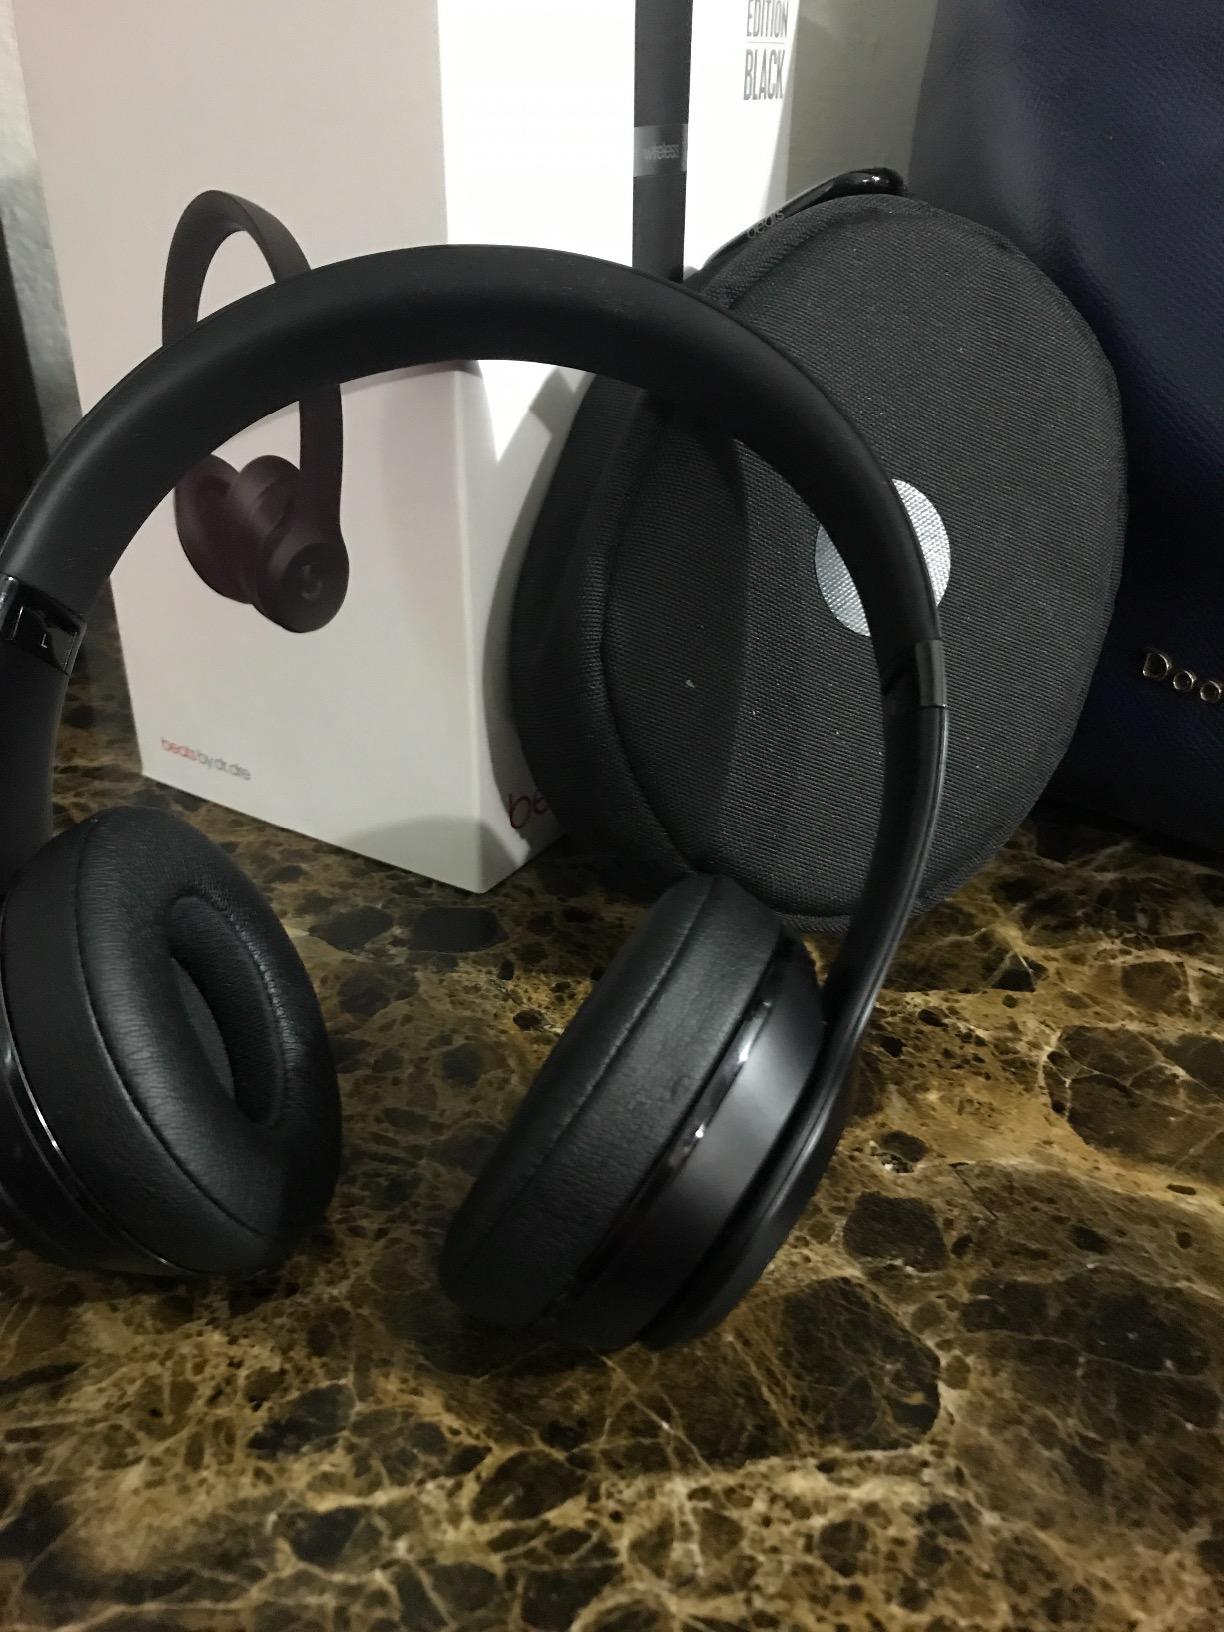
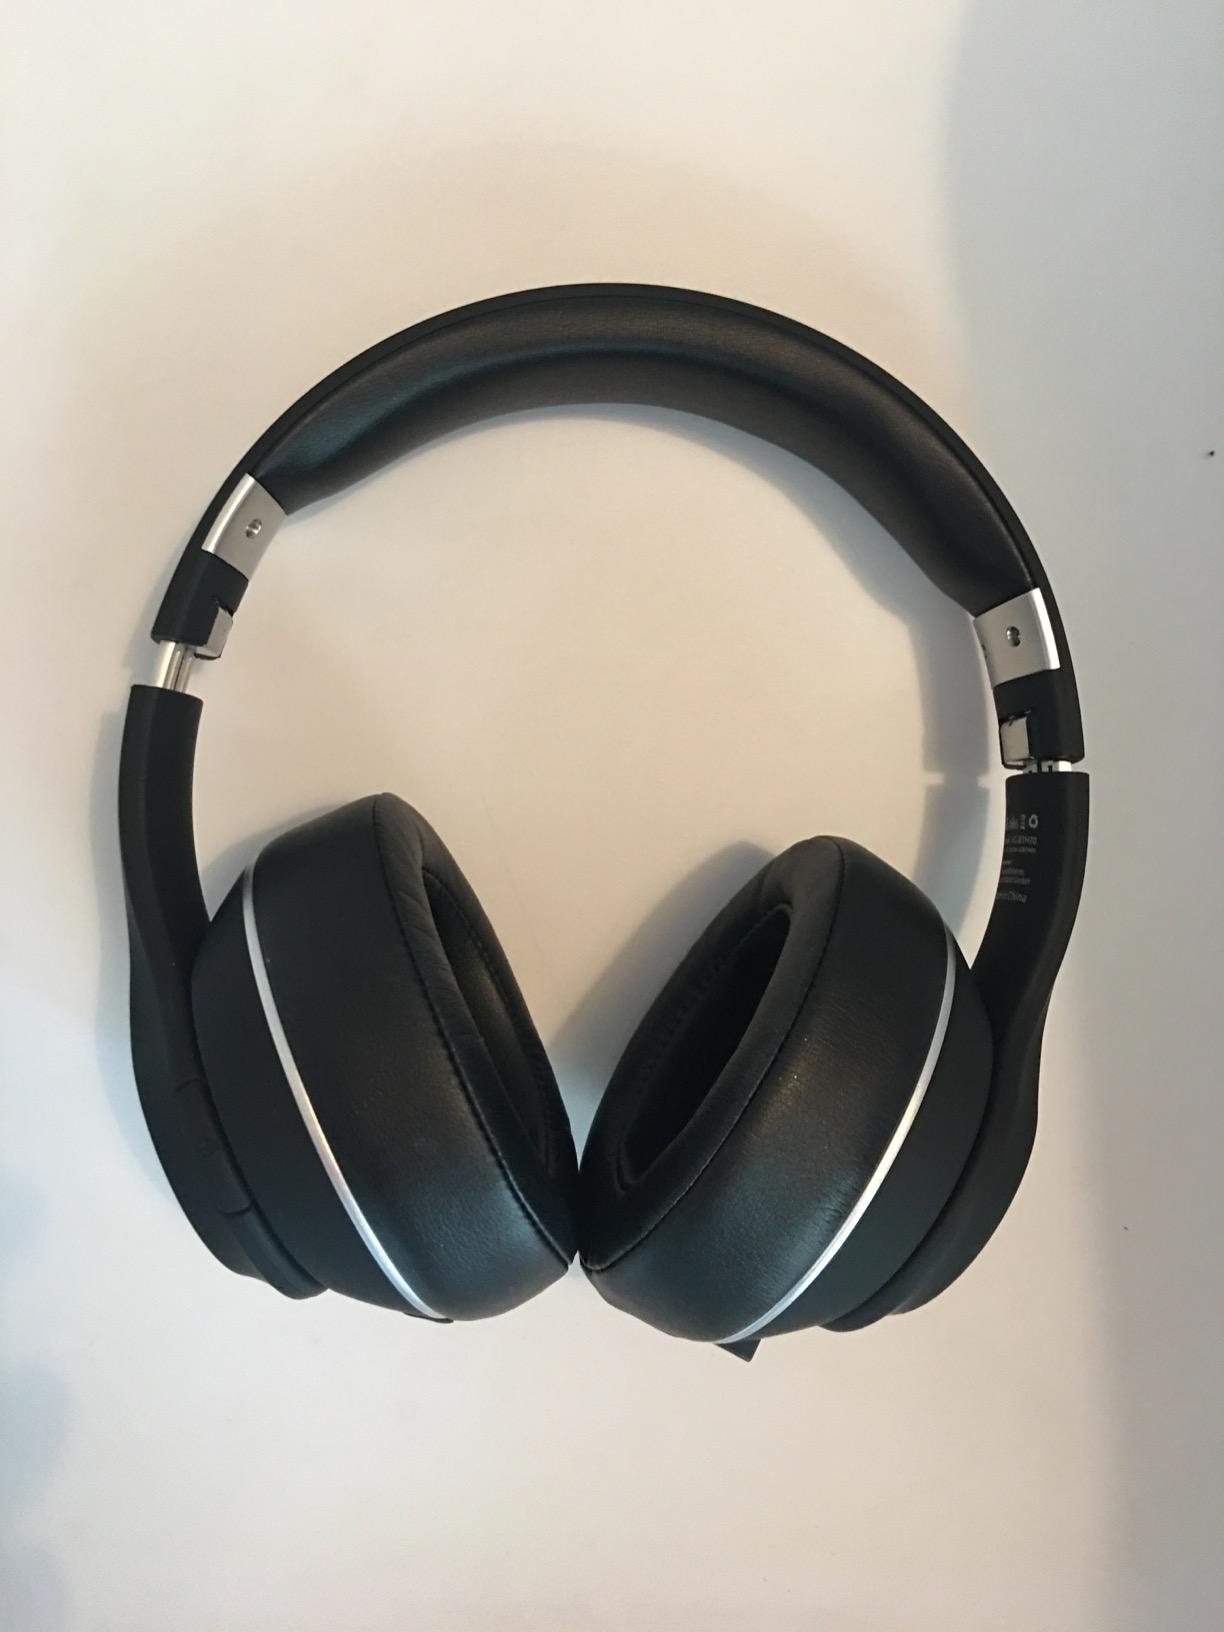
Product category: headphones
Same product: no